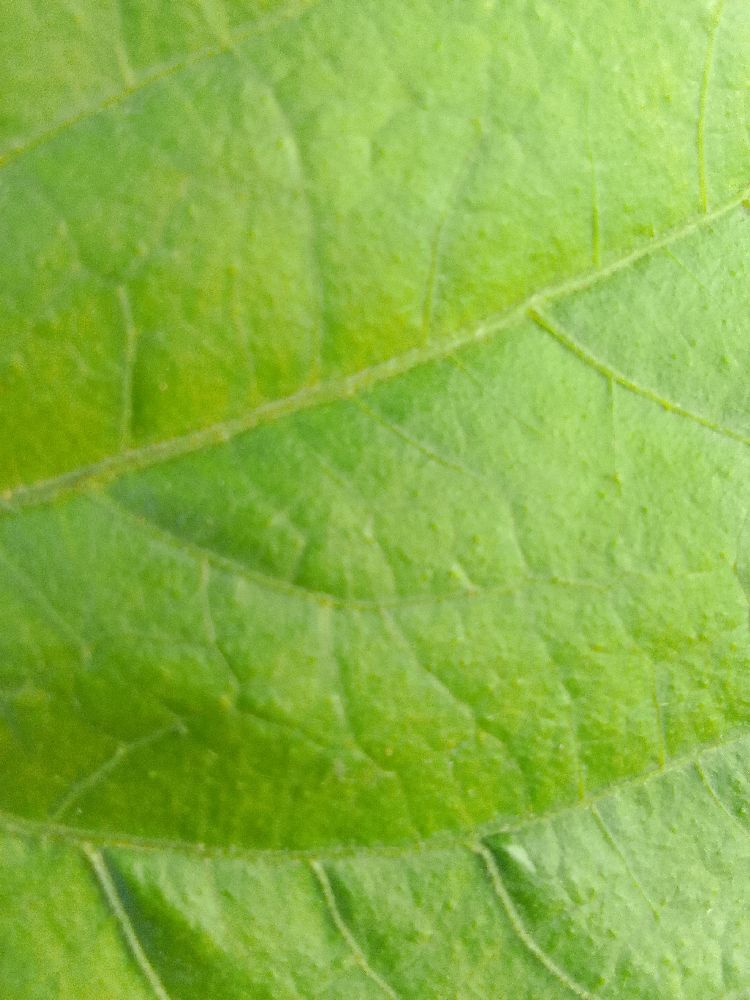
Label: healthy